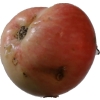
Label: Apple 10